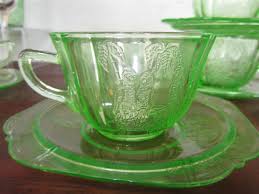
Waste category: glass